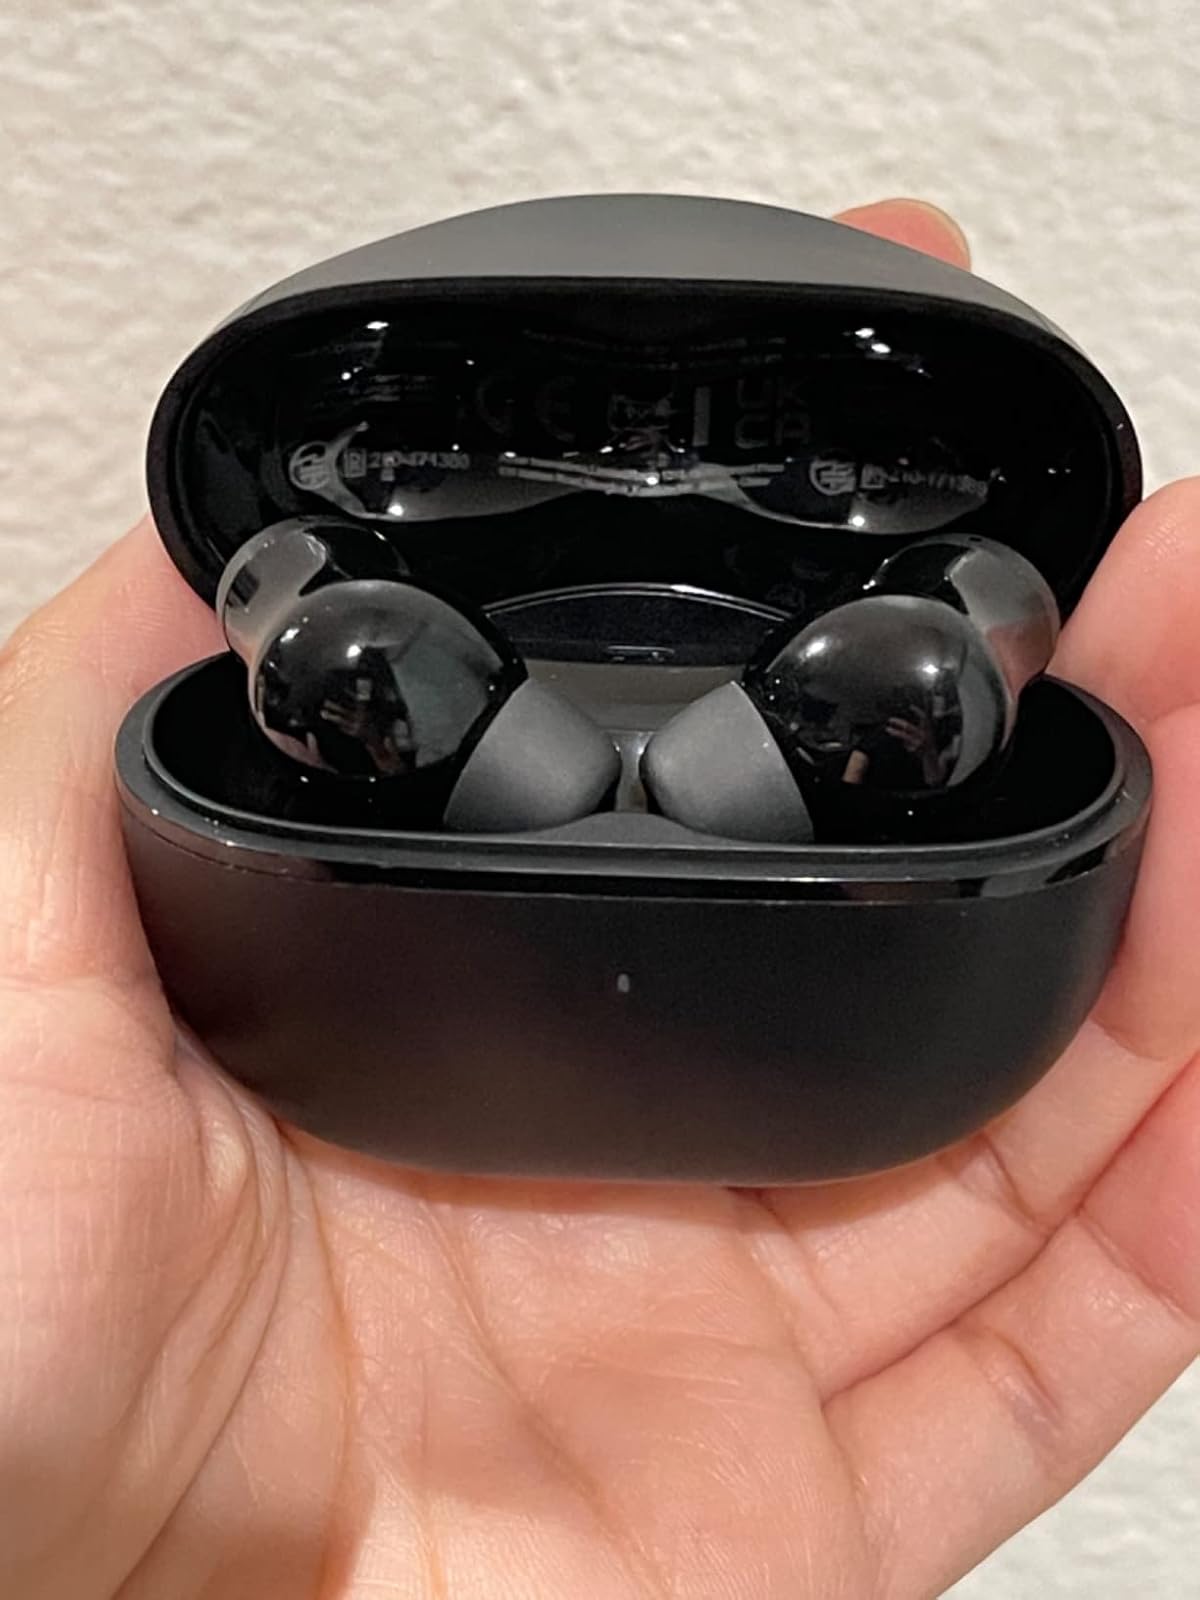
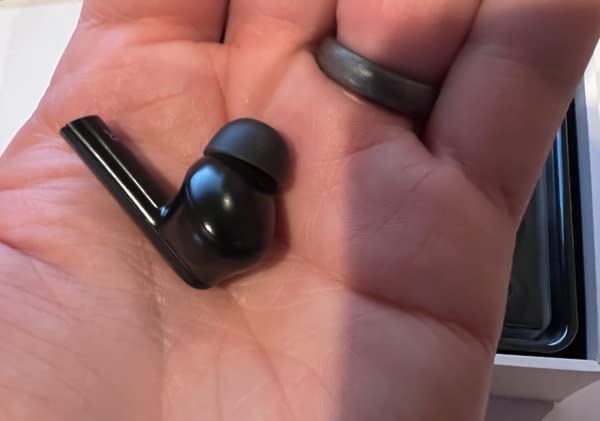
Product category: earbuds
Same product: no